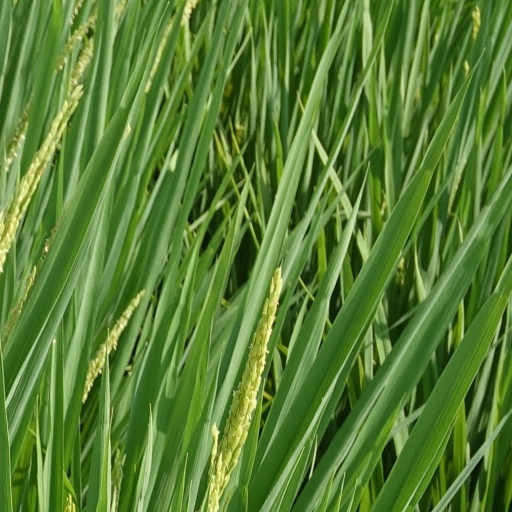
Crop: rice